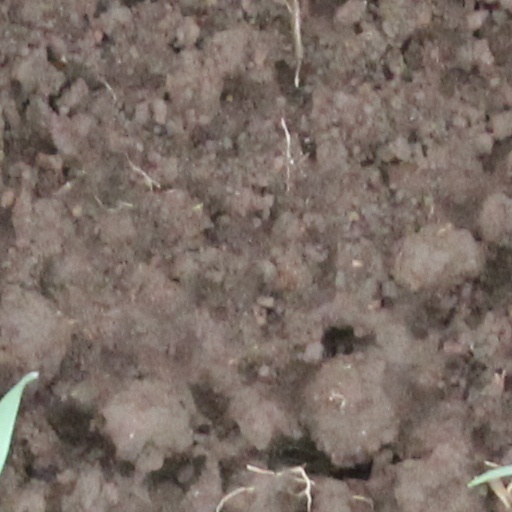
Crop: wheat